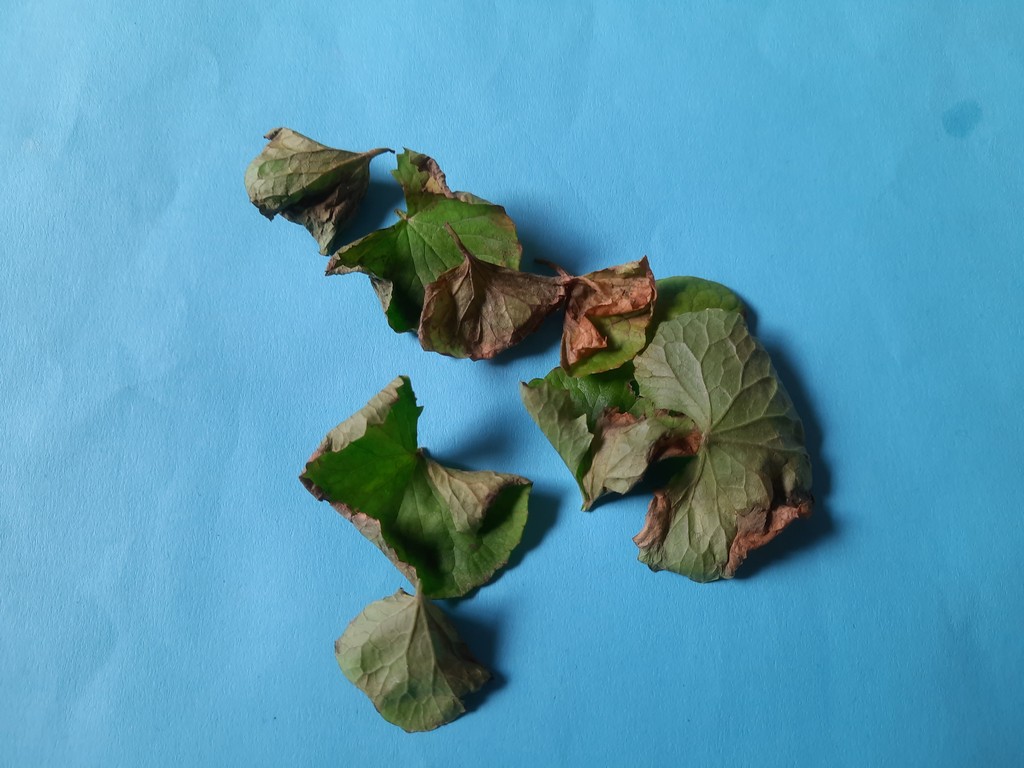
Label: Unhealthy